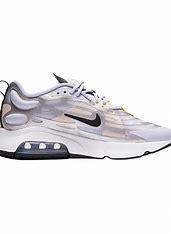
Brand: Nike
Model: Air Max Exosense